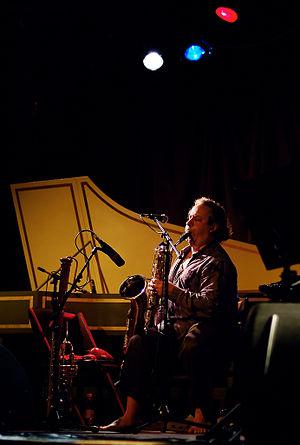
Jean Derome est un compositeur et multi-instrumentiste québécois né à Montréal le 29 juin 1955.
Jean Derome est un compositeur et multi-instrumentiste québécois né à Montréal le 29 juin 1955.